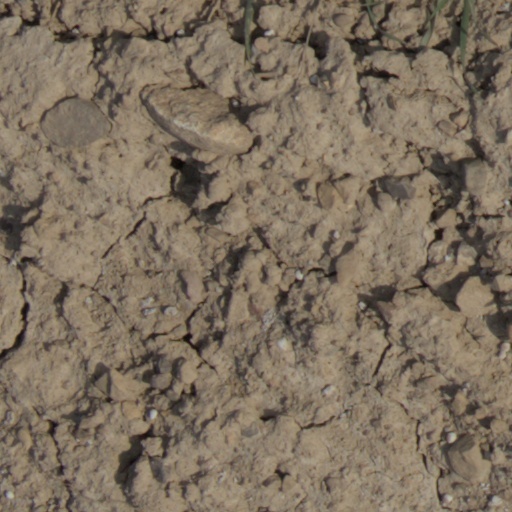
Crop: wheat